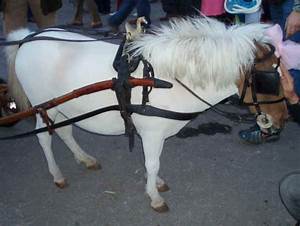
Label: horse